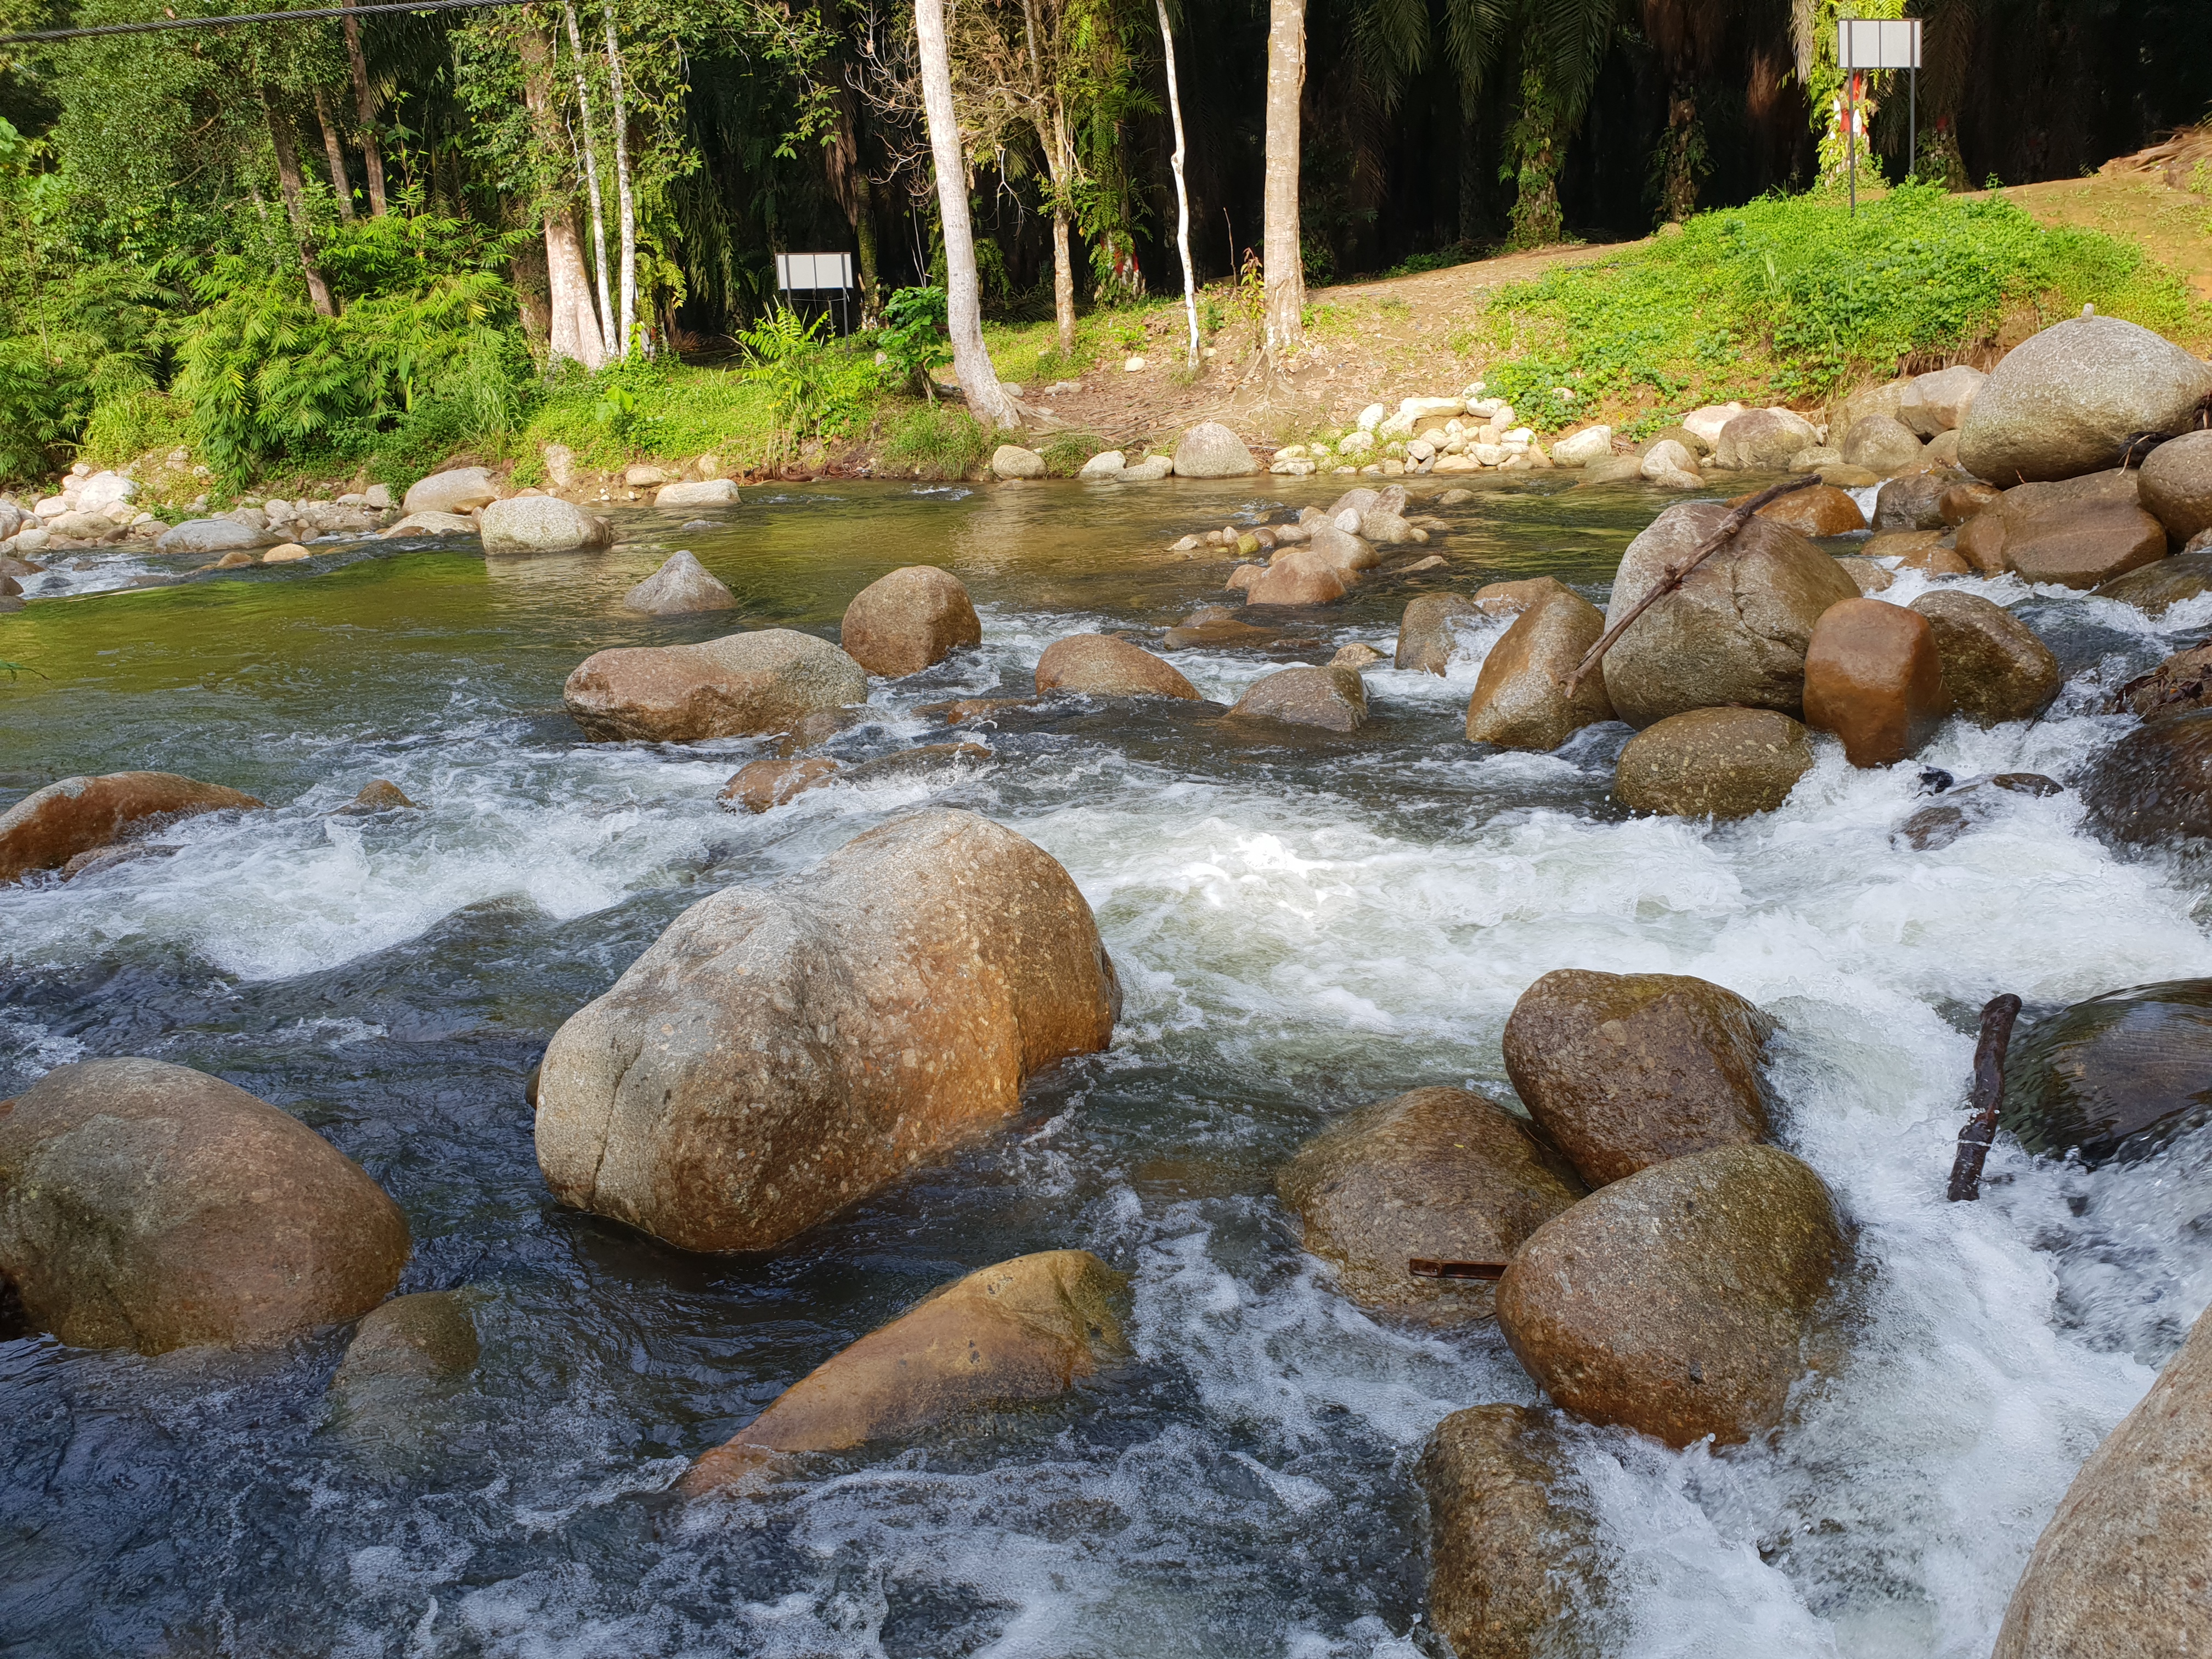
forest, water resources, water, watercourse, stream, rock, stream bed, natural landscape, boulder, mountain river, creek, arroyo, mineral spring, water feature, river, landscape, pebble, plant, riparian zone, landscaping